Barbara Schett career statistics

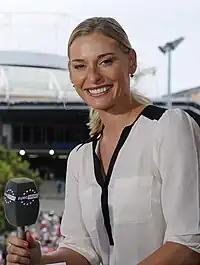
Schett in 2014

"Only main-draw results in WTA Tour, Grand Slam tournaments, Billie Jean King Cup (Fed Cup), Hopman Cup and Olympic Games are included in win–loss records."